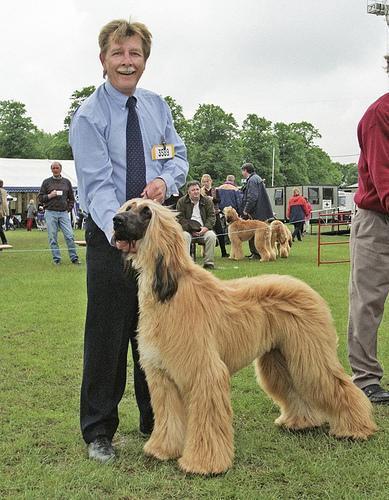
Afghan_hound